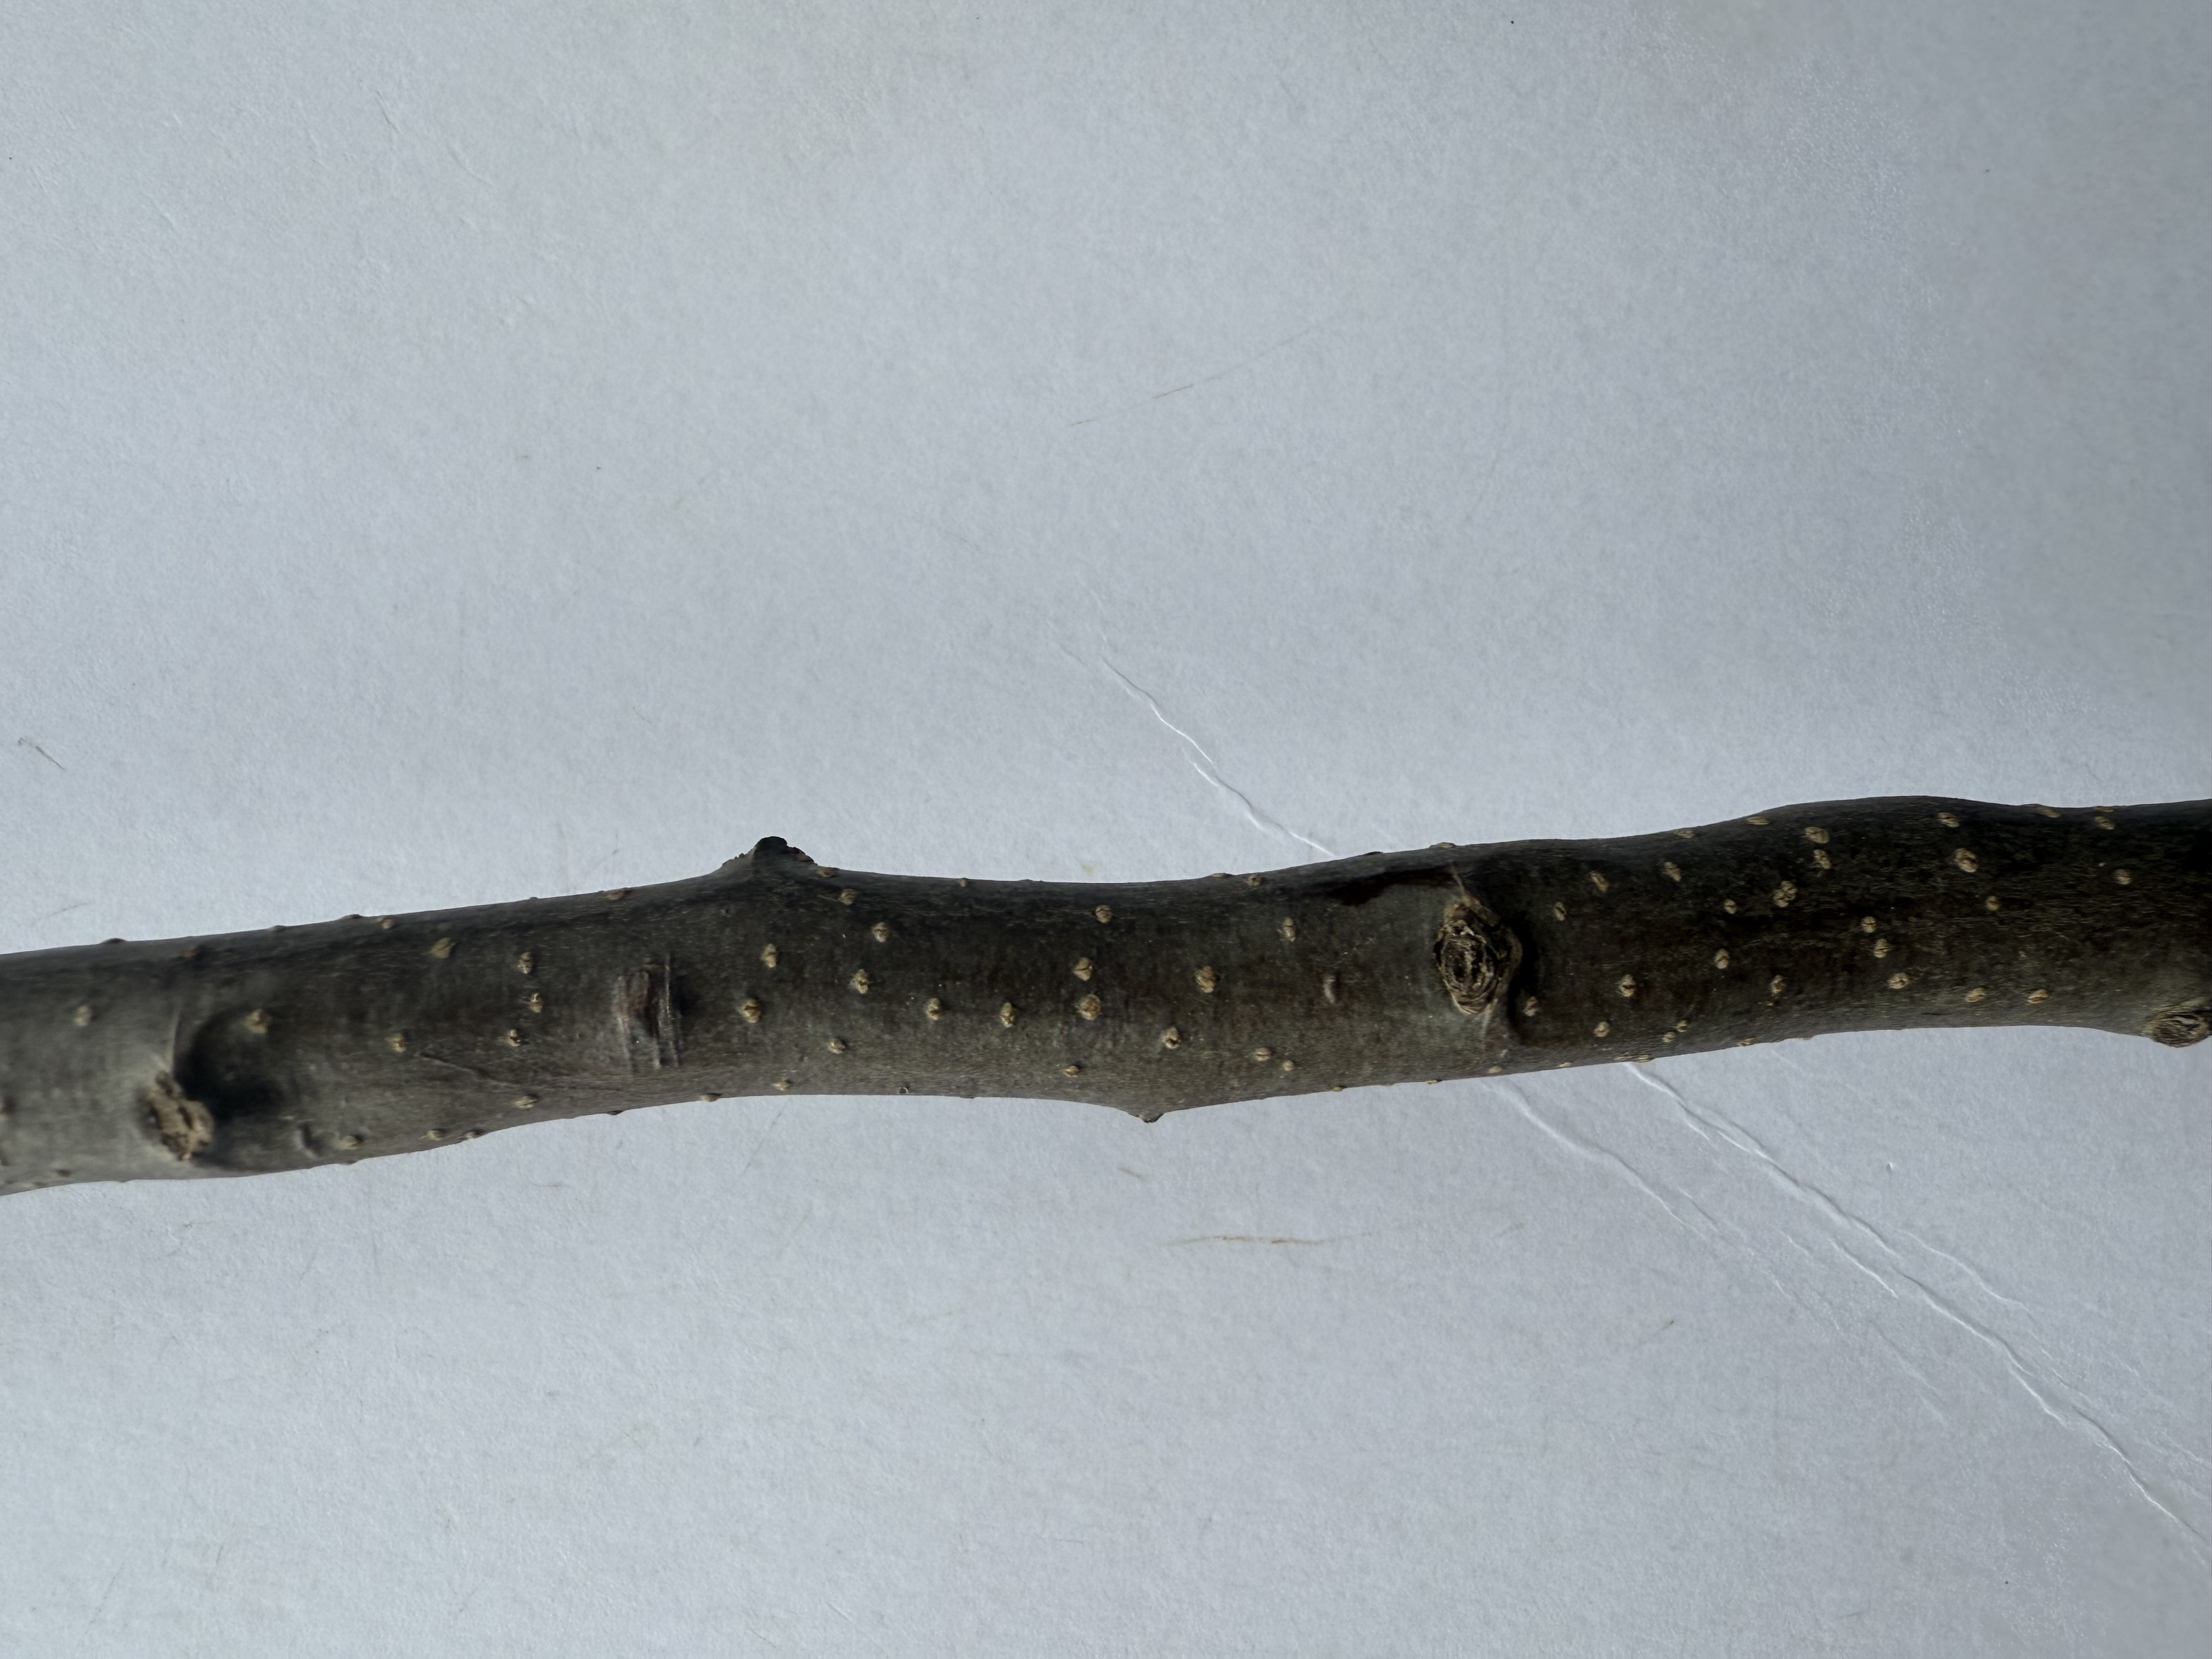
Variety: Nashi Pear